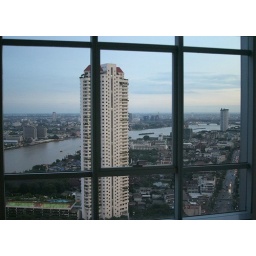
northwesterly view of chaophraya river and charoen nakhon road in bangkok, seen from 27th floor of the baan sathorn chaophraya.